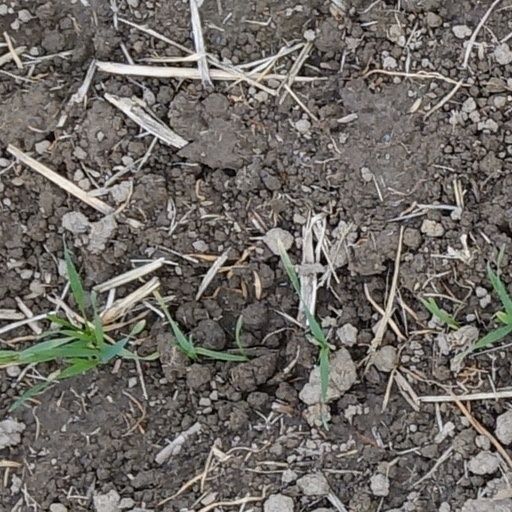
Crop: wheat